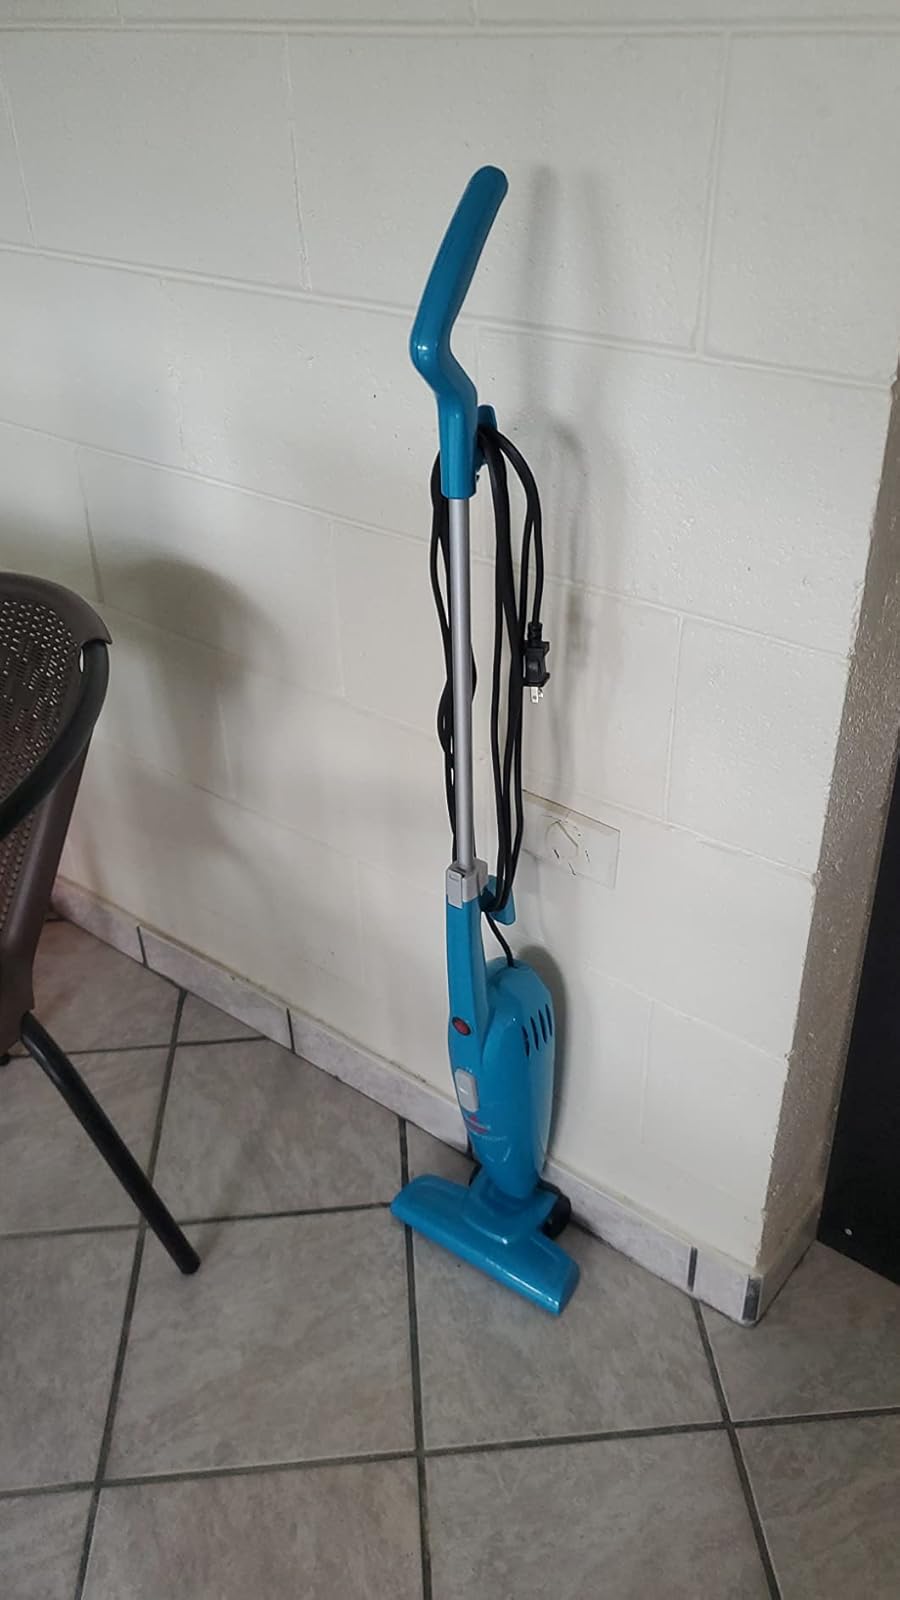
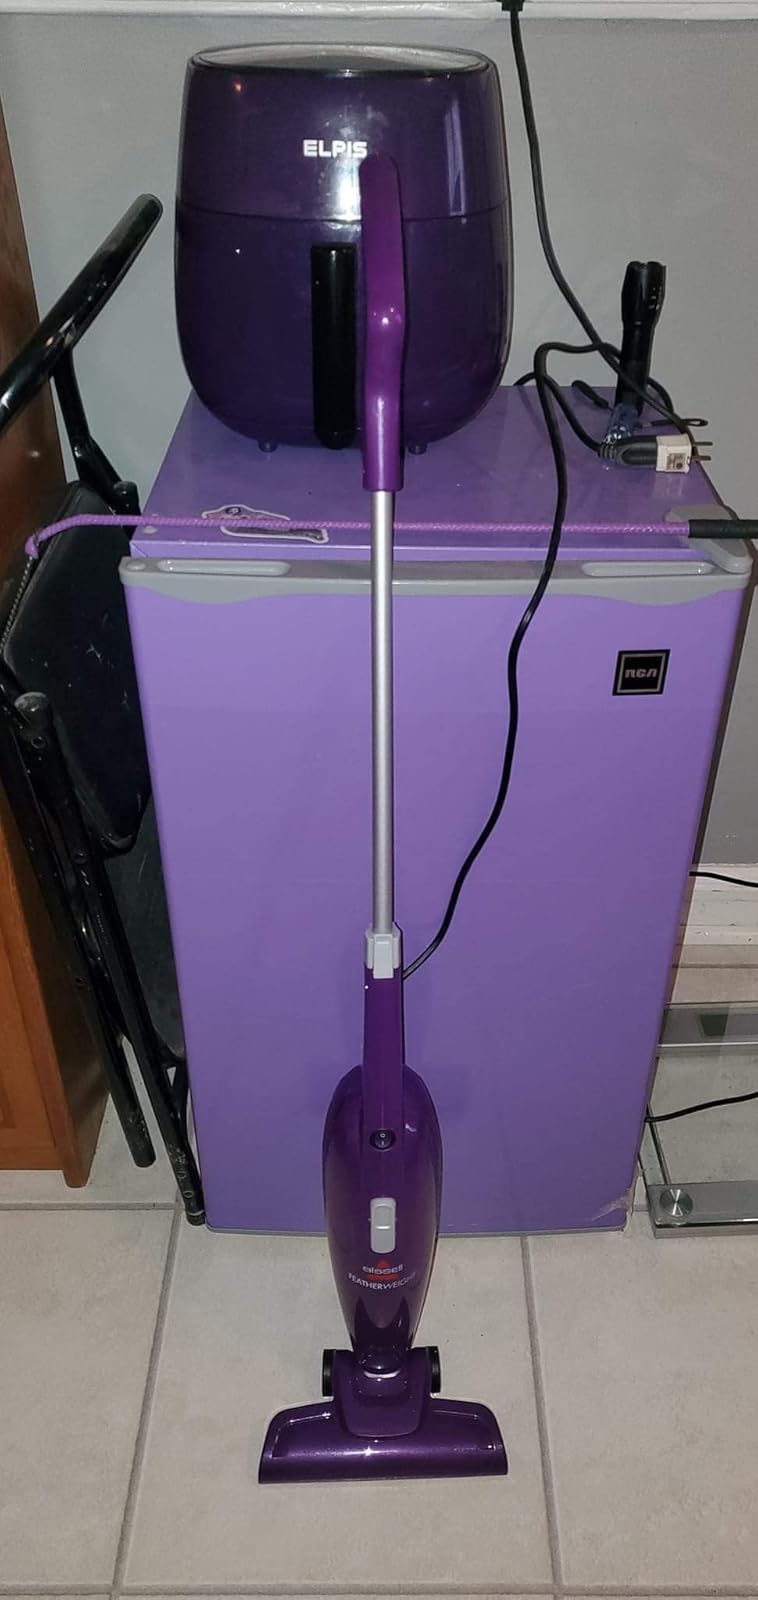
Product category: items_vacuum
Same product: no